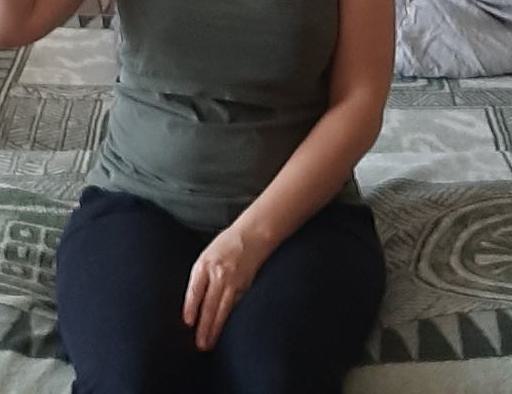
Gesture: no_gesture